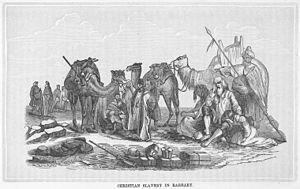
Les études historiques attestent que l'esclavage était pratiqué en Arabie pré-islamique, principalement pour des tâches domestiques et selon des conditions variées. L'islam prend naissance dans un monde dont l'esclavage est une pratique universellement utilisée.